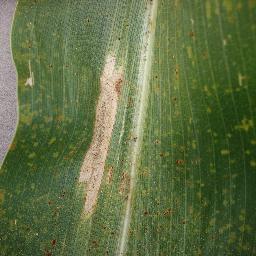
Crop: corn
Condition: (maize)_northern_blight